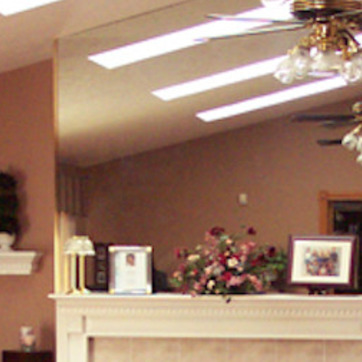
Material: mirror